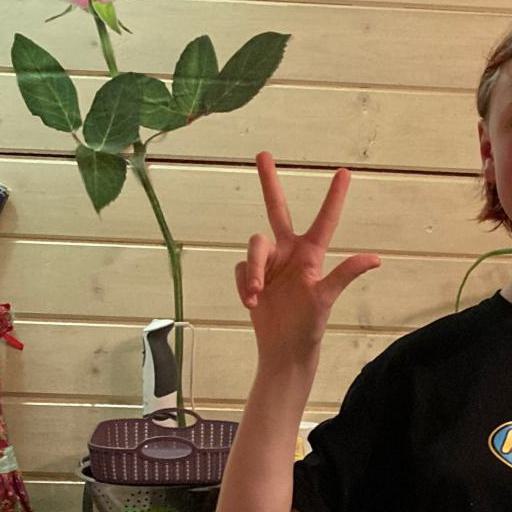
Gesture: three2